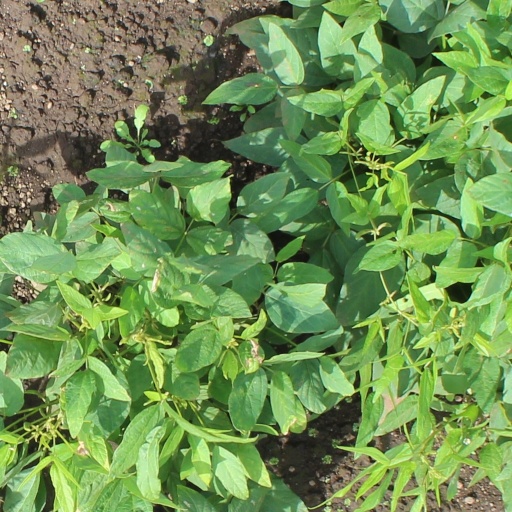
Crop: soybean